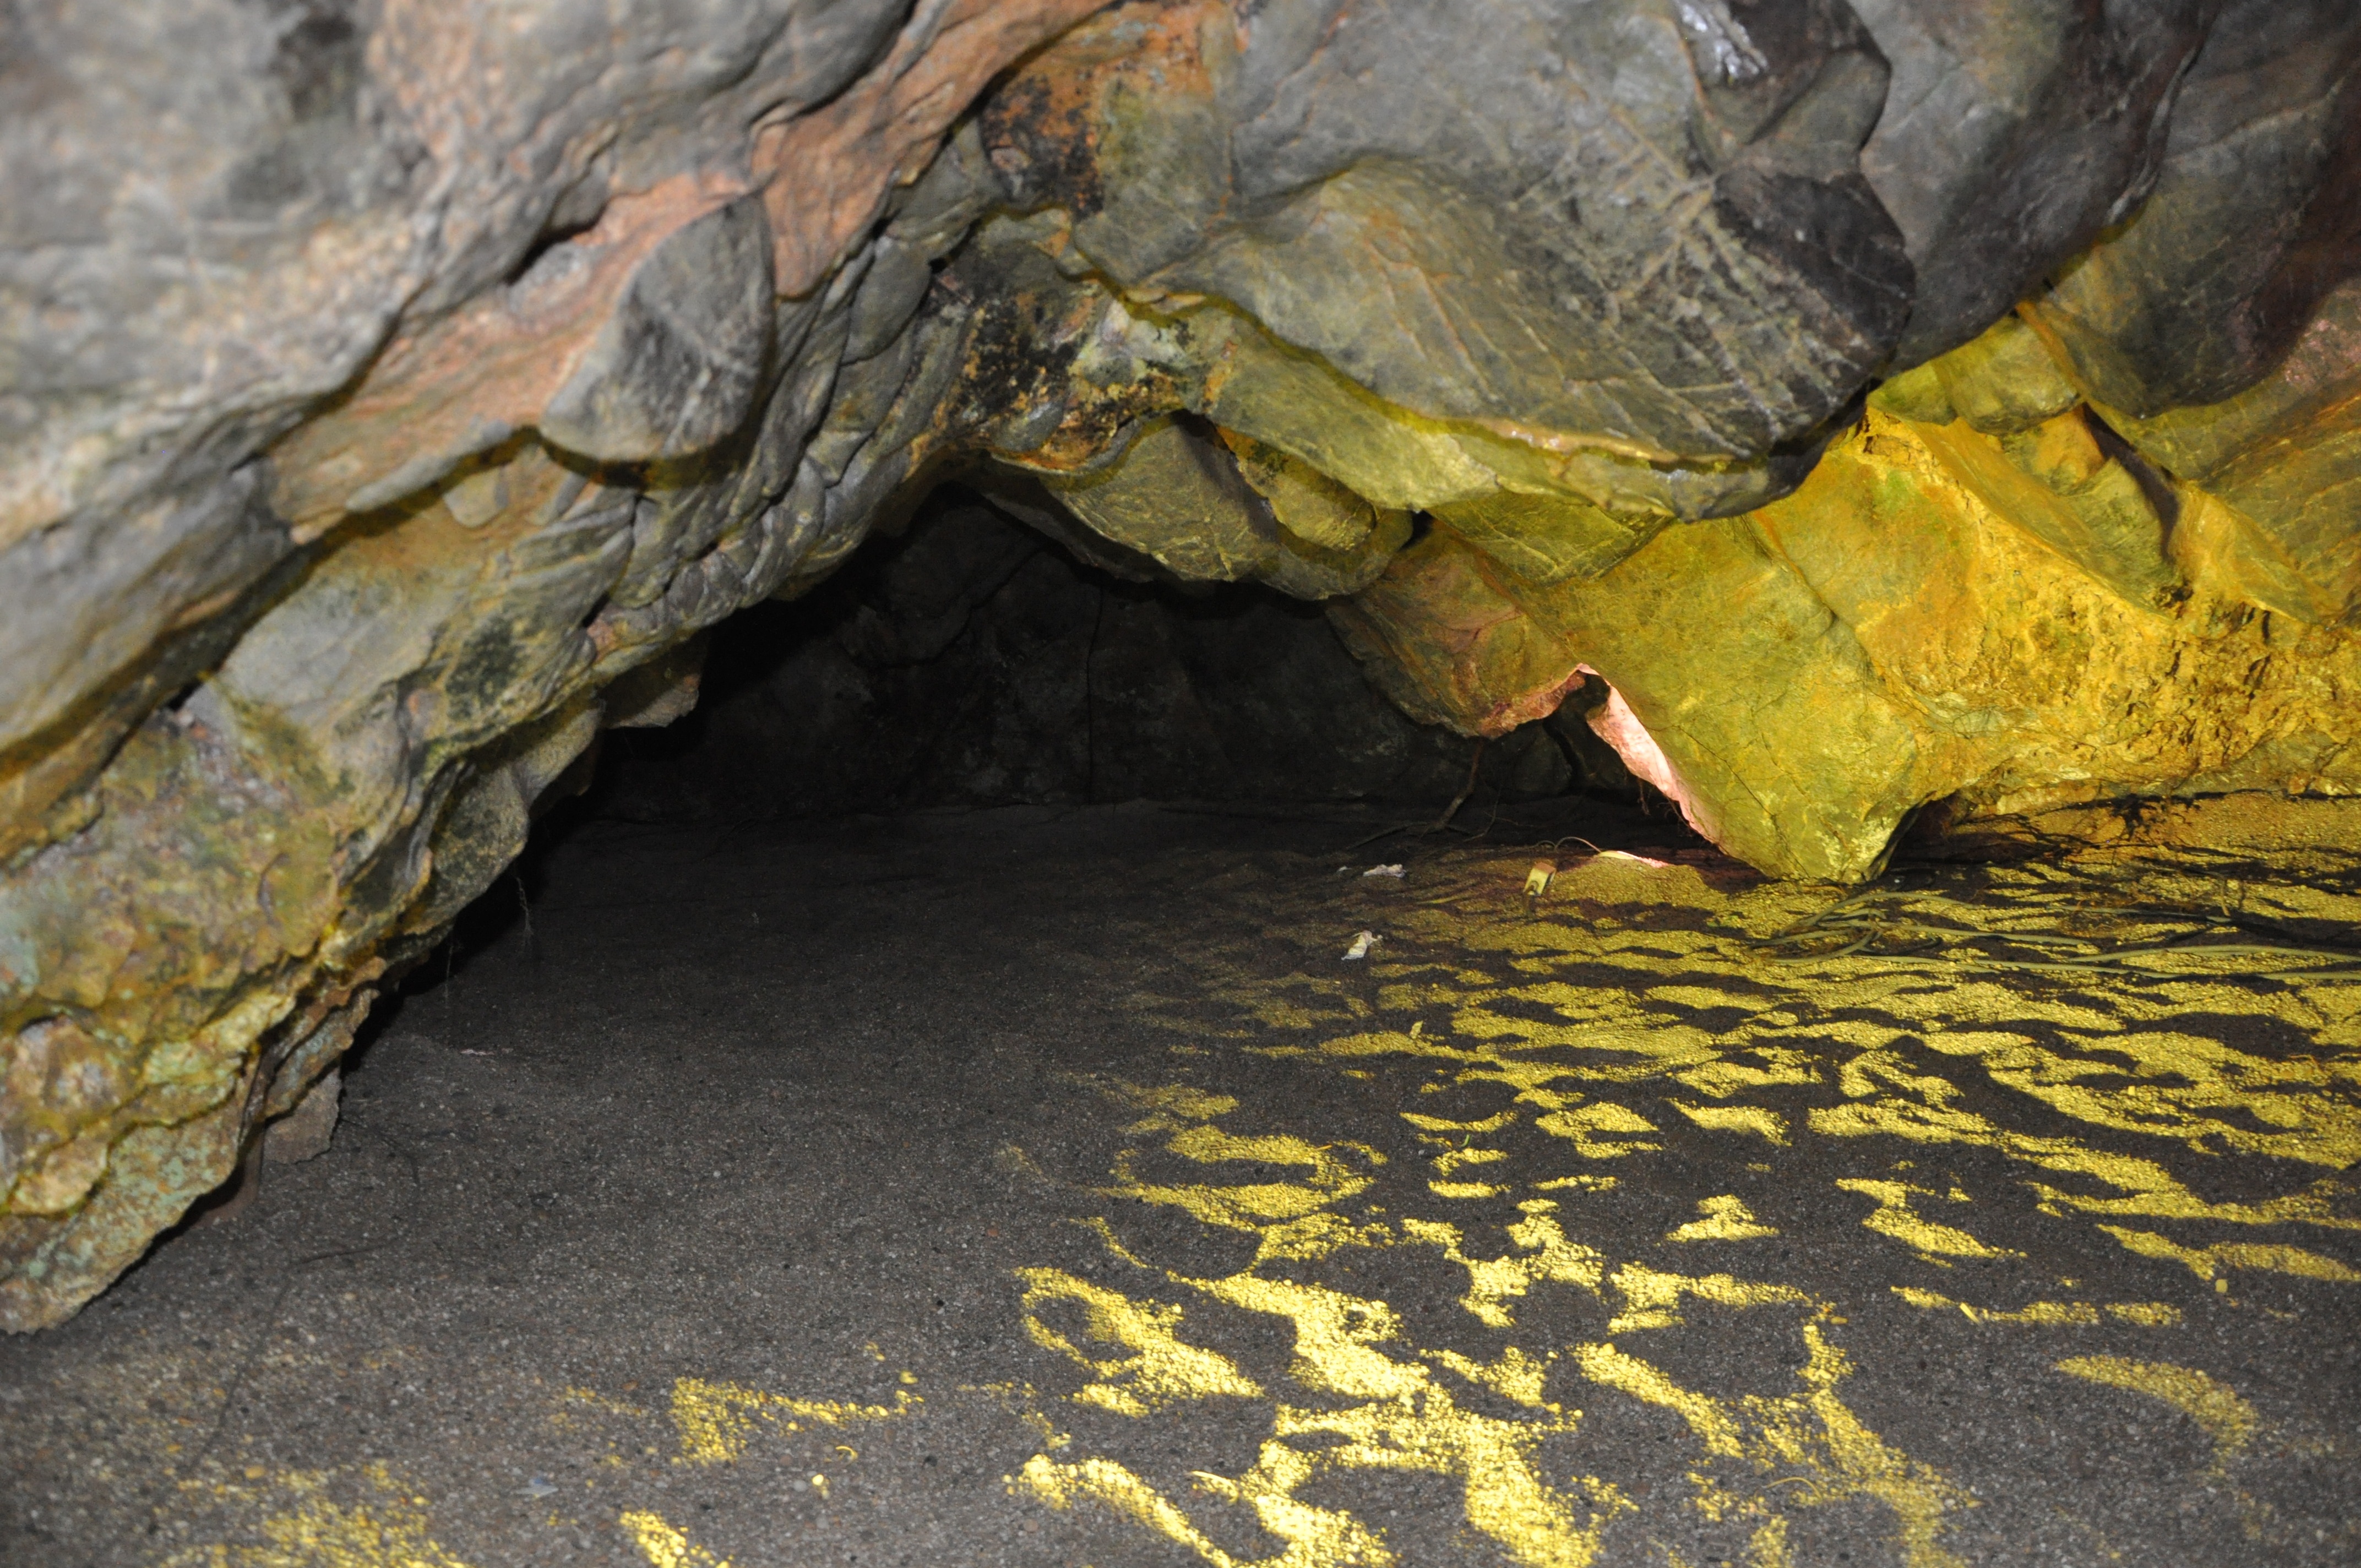
rock, formation, cave, geology, caving, stalactite, landform, alanya, geographical feature, pit cave